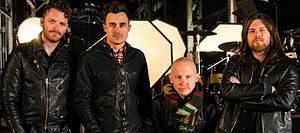
The Fray
"The Fray er et amerikansk alternativt rockband, der debuterede i 2005 med albummet How To Save A Life. Albummet slog dog først rigtigt igennem i Europa i 2007, og solgte siden dobbelt platin i USA. Dette sikrede gruppen en Grammy-nominering for nummeret ""Over My Head"", selvom albummets største hit var titelnummeret ""How To Save A Life"".